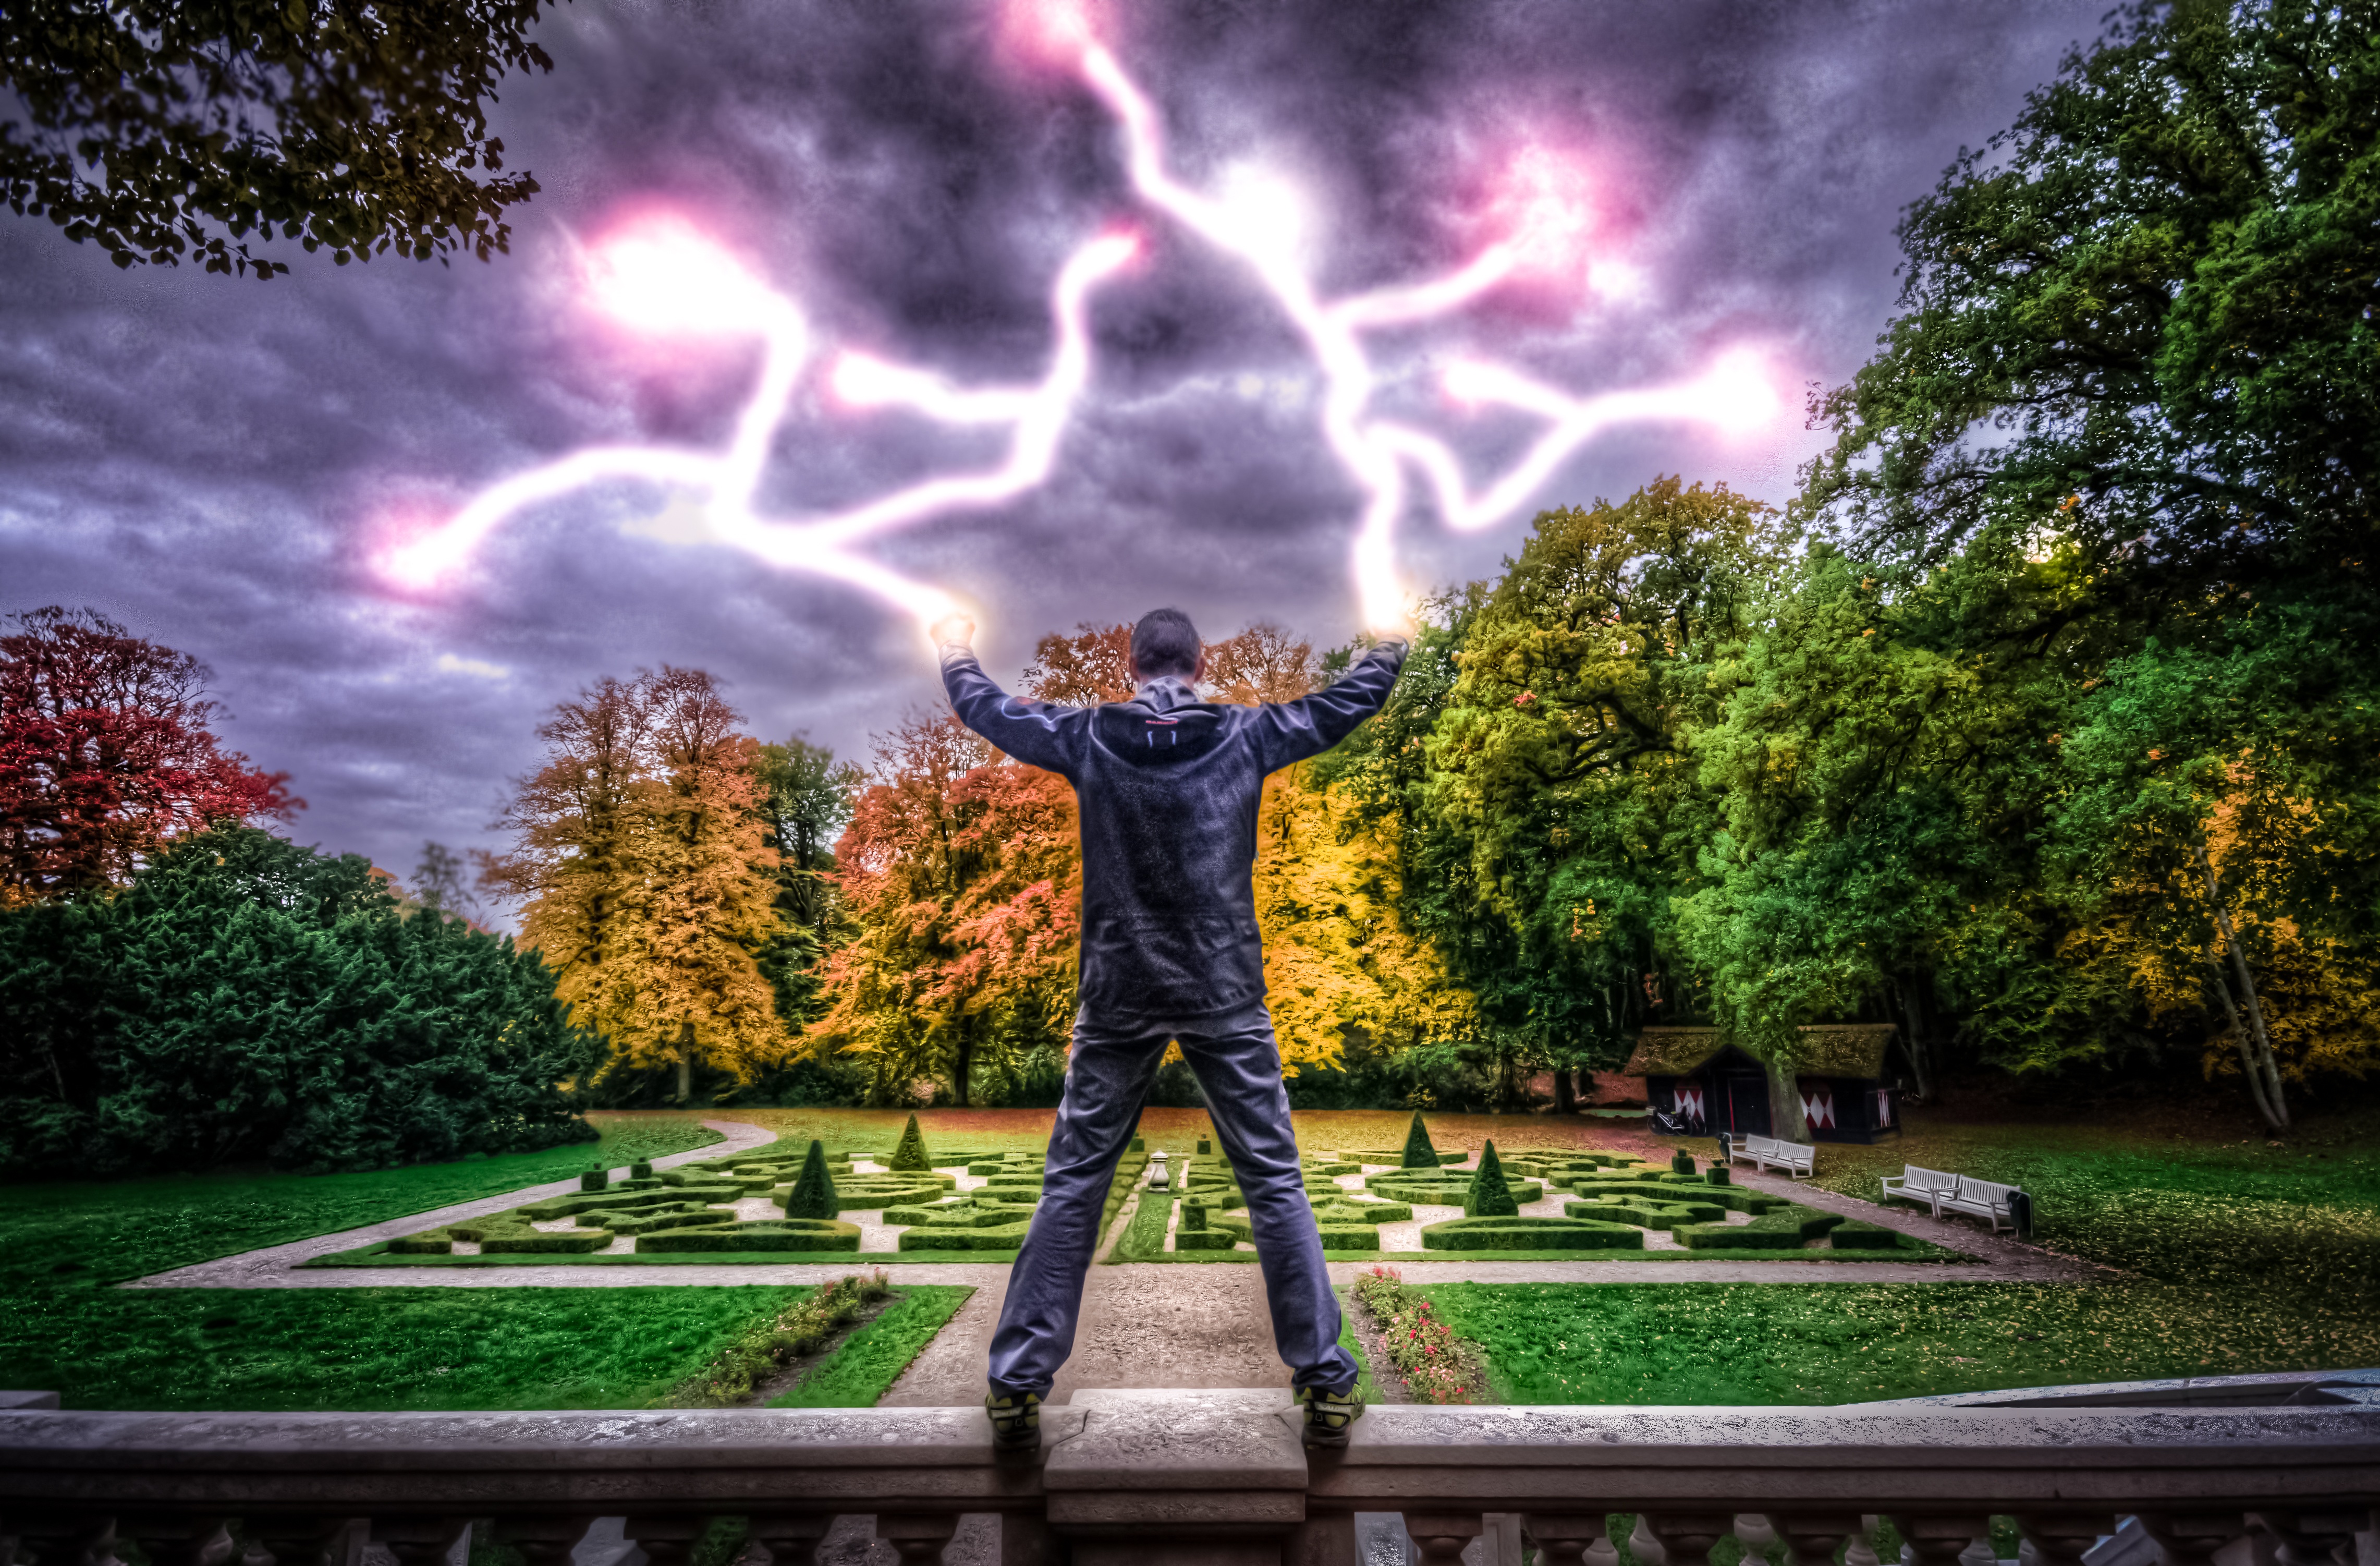
man, tree, person, sky, sunlight, fall, running, dark, young, reflection, autumn, park, electricity, garden, healthy, lightning, current, power, hdr, clouds, athlete, strength, success, force, screenshot, winning, fists, conquer, healthy man, healthy people, strong man, raising arms